Cai E

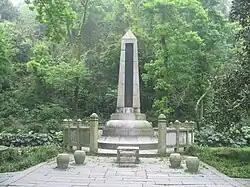
The Tomb of Cai E, located in Yuelu Mountain, Changsha, Hunan, China.

Yuan sent two leading military commanders from northern China to attack Cai, but although the forces sent by Yuan outnumbered Cai's army, Yuan's commanders were either unwilling or unable to defeat him. When it became clear that Cai's rebellion would be successful, many other provinces joined him in resisting Yuan. Guangxi and Shandong declared independence in March, Guangdong and Zhejiang in April and Shaanxi, Sichuan and Hunan in May. With several provinces behind them, the revolutionaries successfully forced Yuan to abandon monarchism on 20 March 1916.